Nevada Test Site

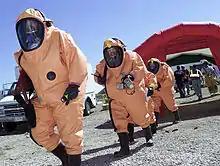
WMD/counter-terrorism training exercise at the site.

The site continues to be used for nuclear weapons research and development. This includes subcritical testing. These tests are conducted jointly by Los Alamos National Laboratory, Lawrence Livermore National Laboratory, and the British Atomic Weapons Establishment. A recent one was "Ediza" (2019), and "Nightshade A" (2020).